Ronny Graham

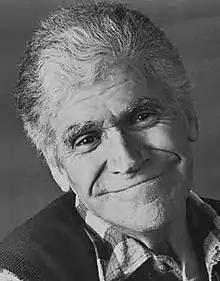

Ronny Graham (August 26, 1919 – July 4, 1999) was an American actor and theater director, composer, lyricist, and writer.